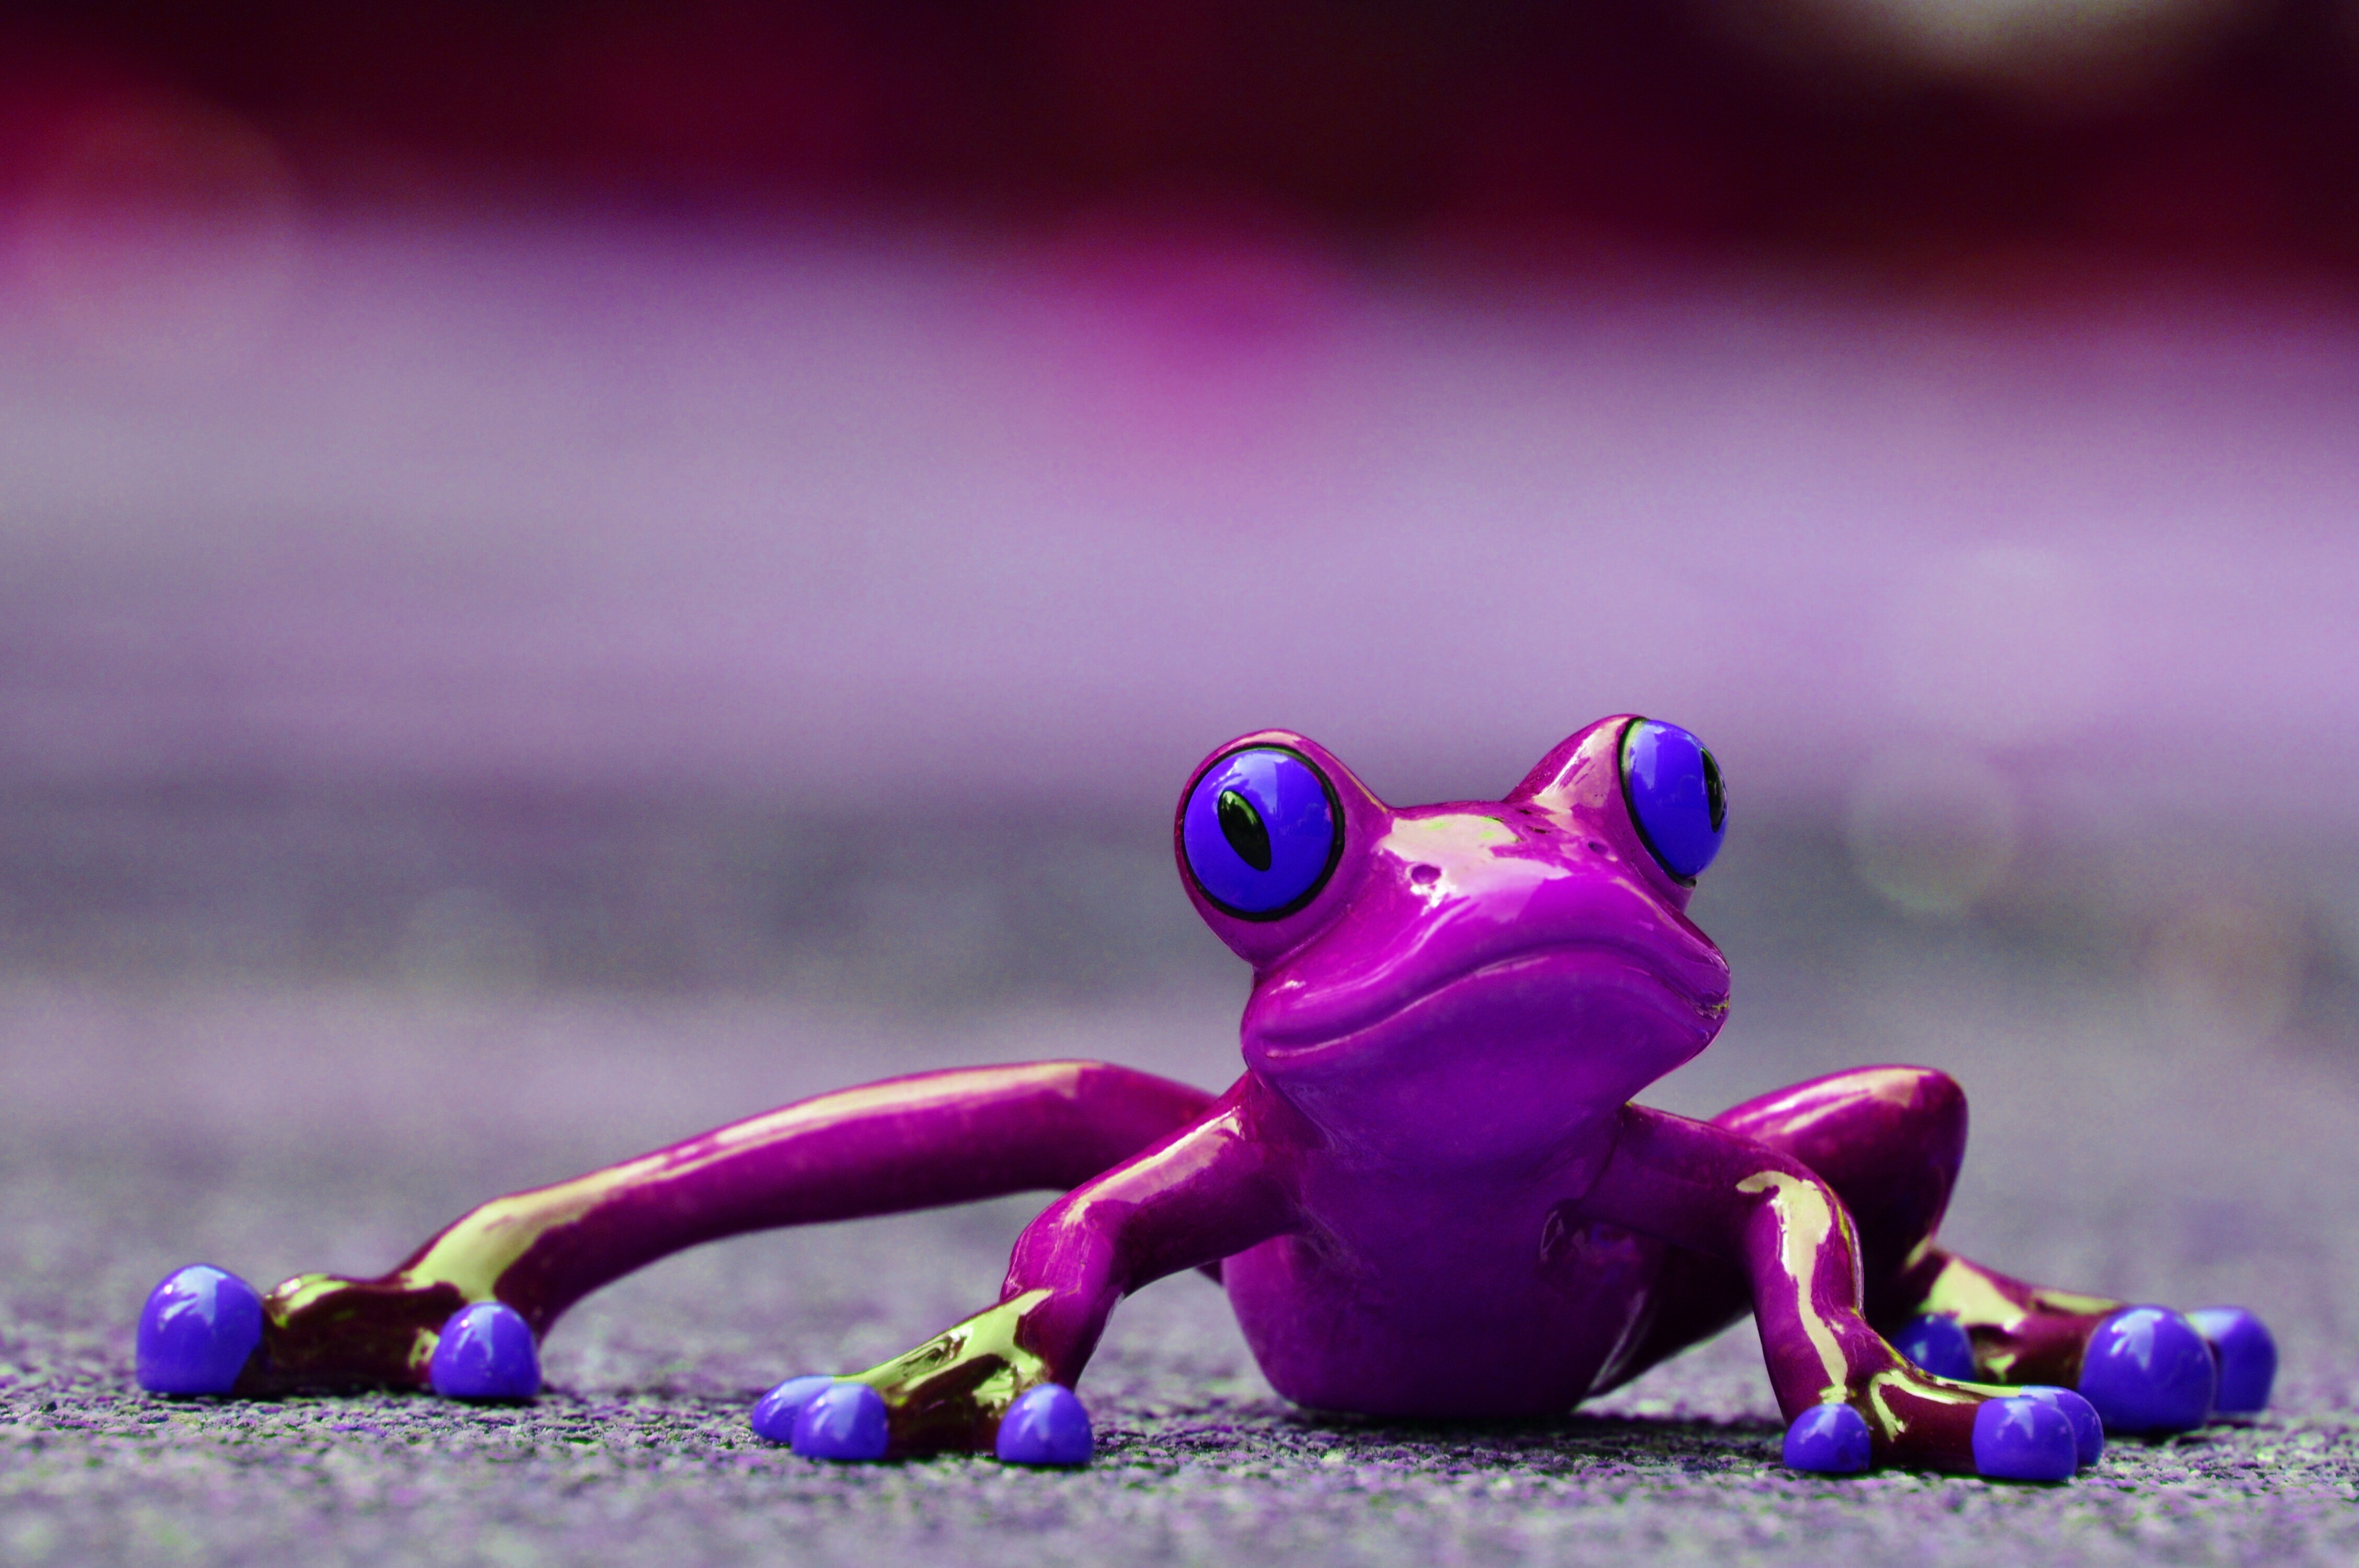
sweet, purple, animal, cute, frog, amphibian, fun, figure, lurking, funny, frog eyes